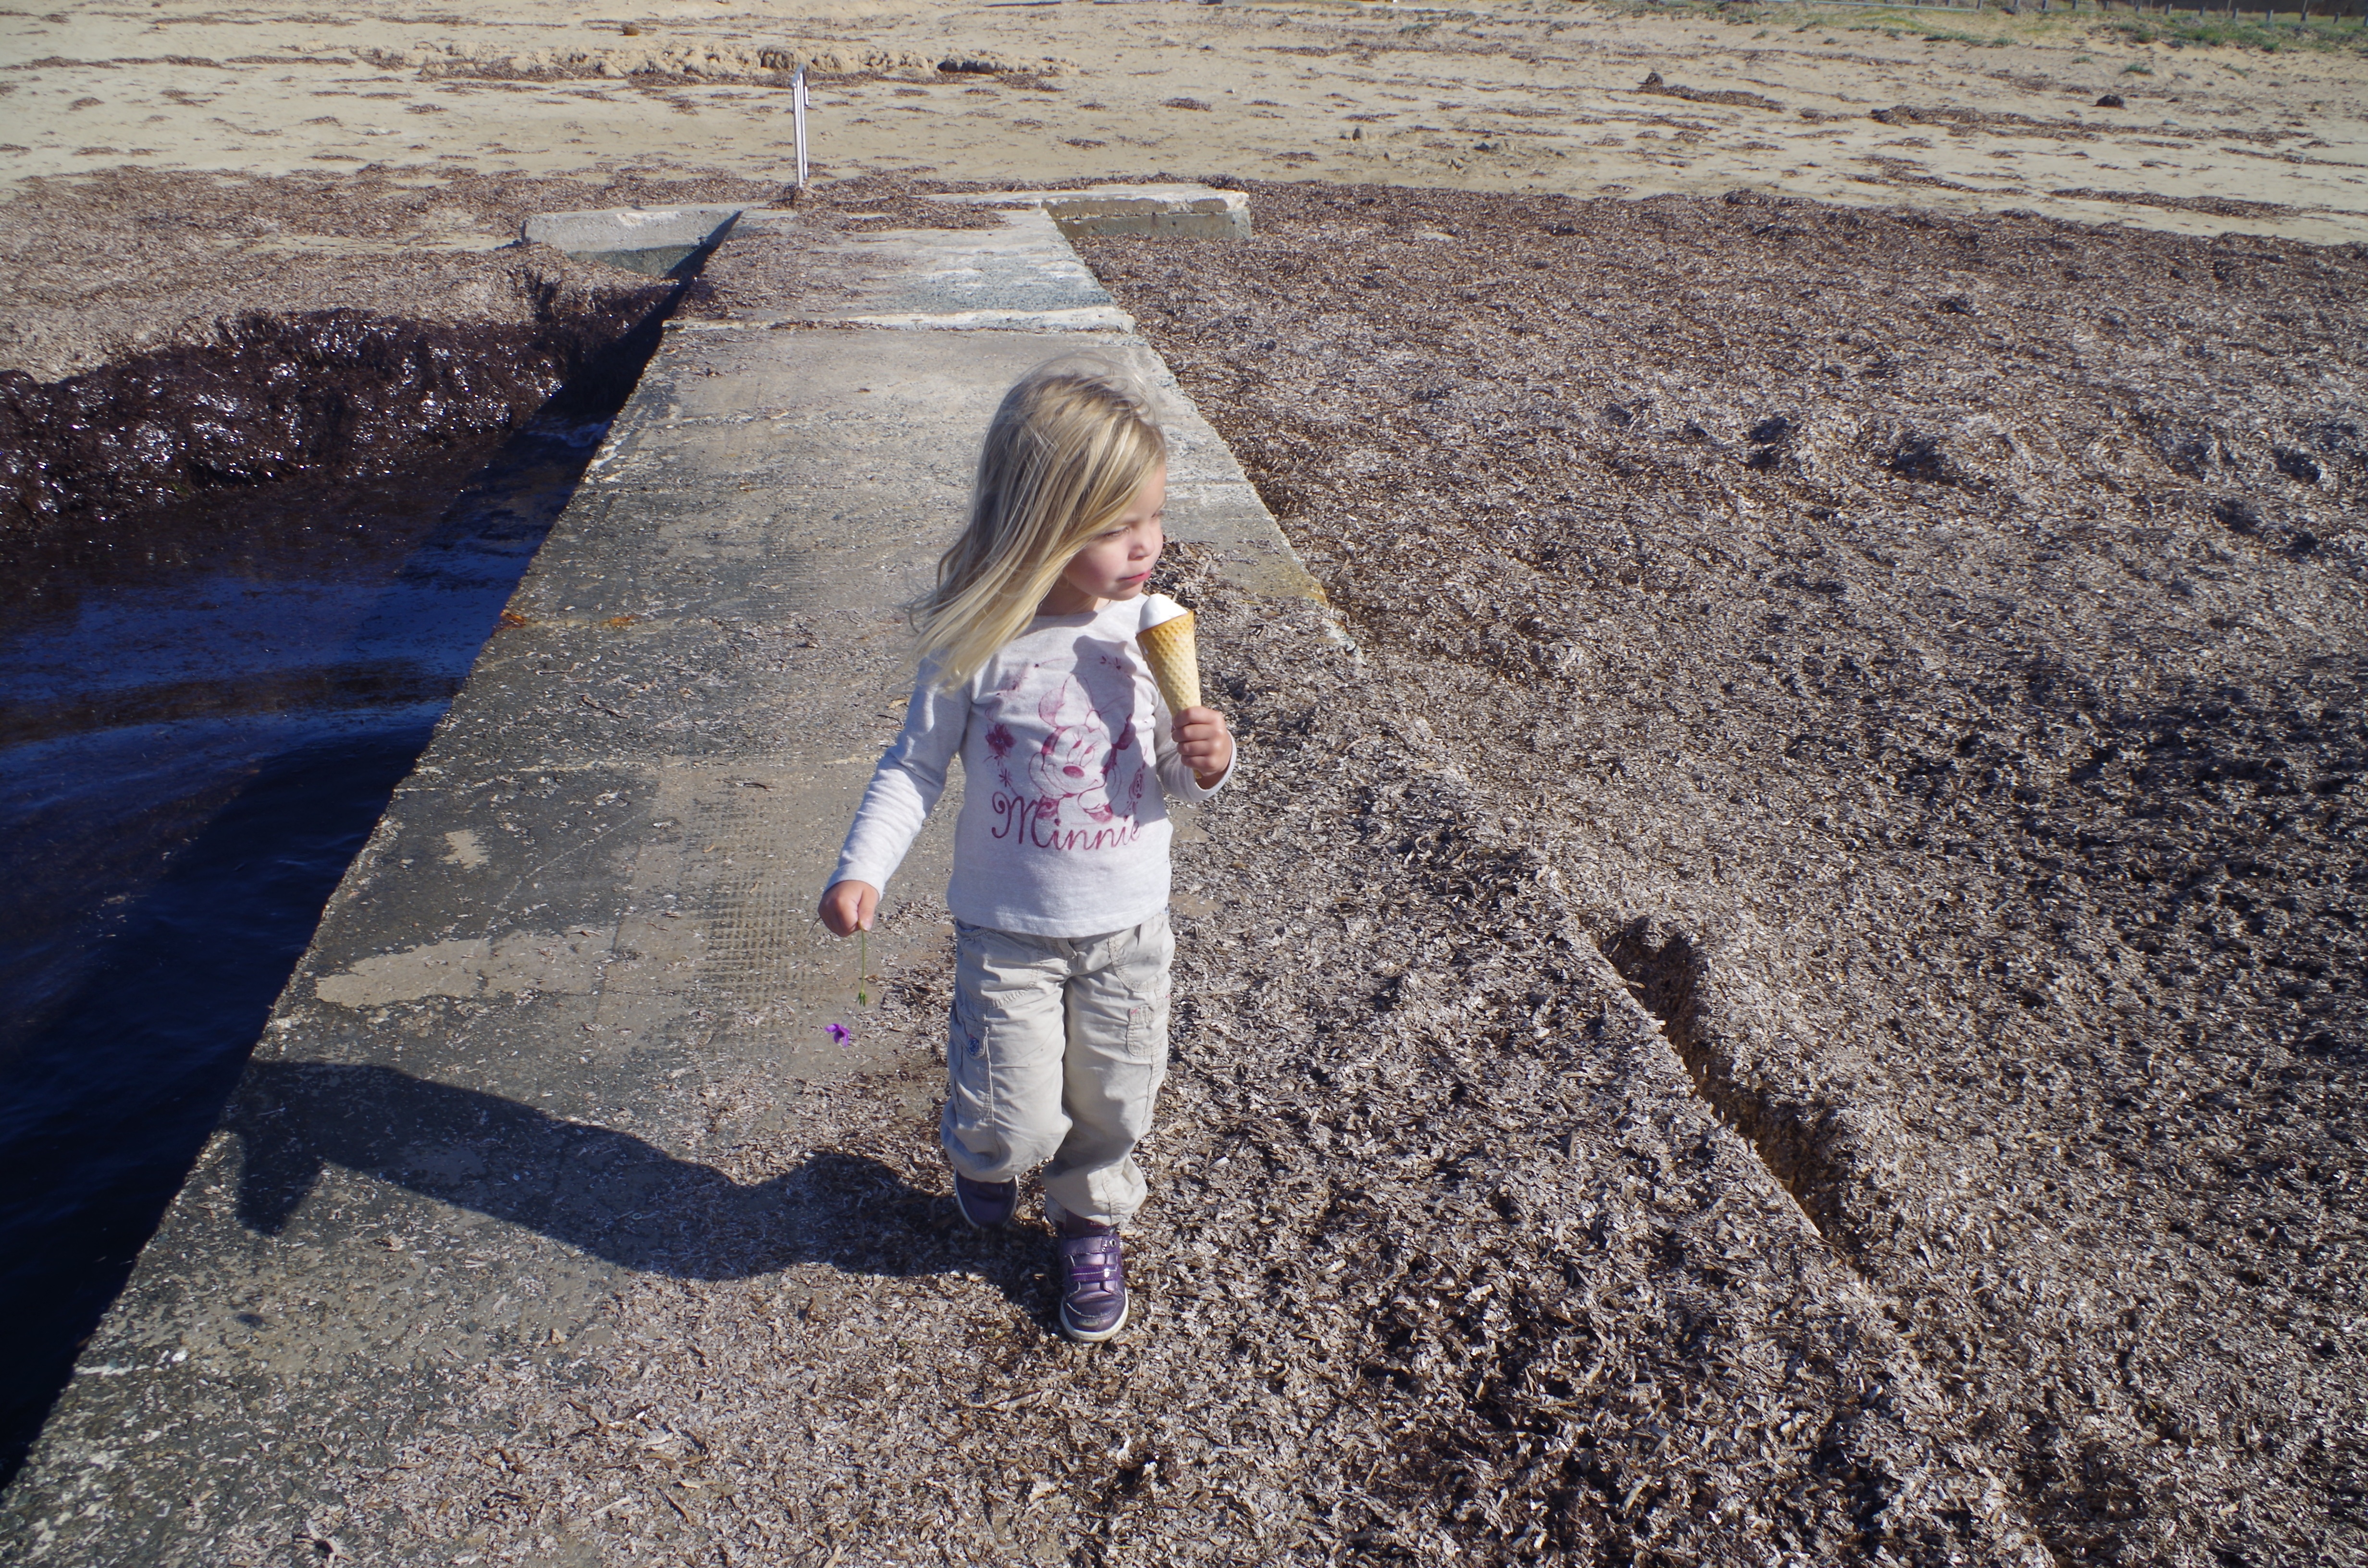
beach, sand, asphalt, summer, web, soil, child, ice cream, generations, by the sea, outdoor pool, road surface, kid with ice